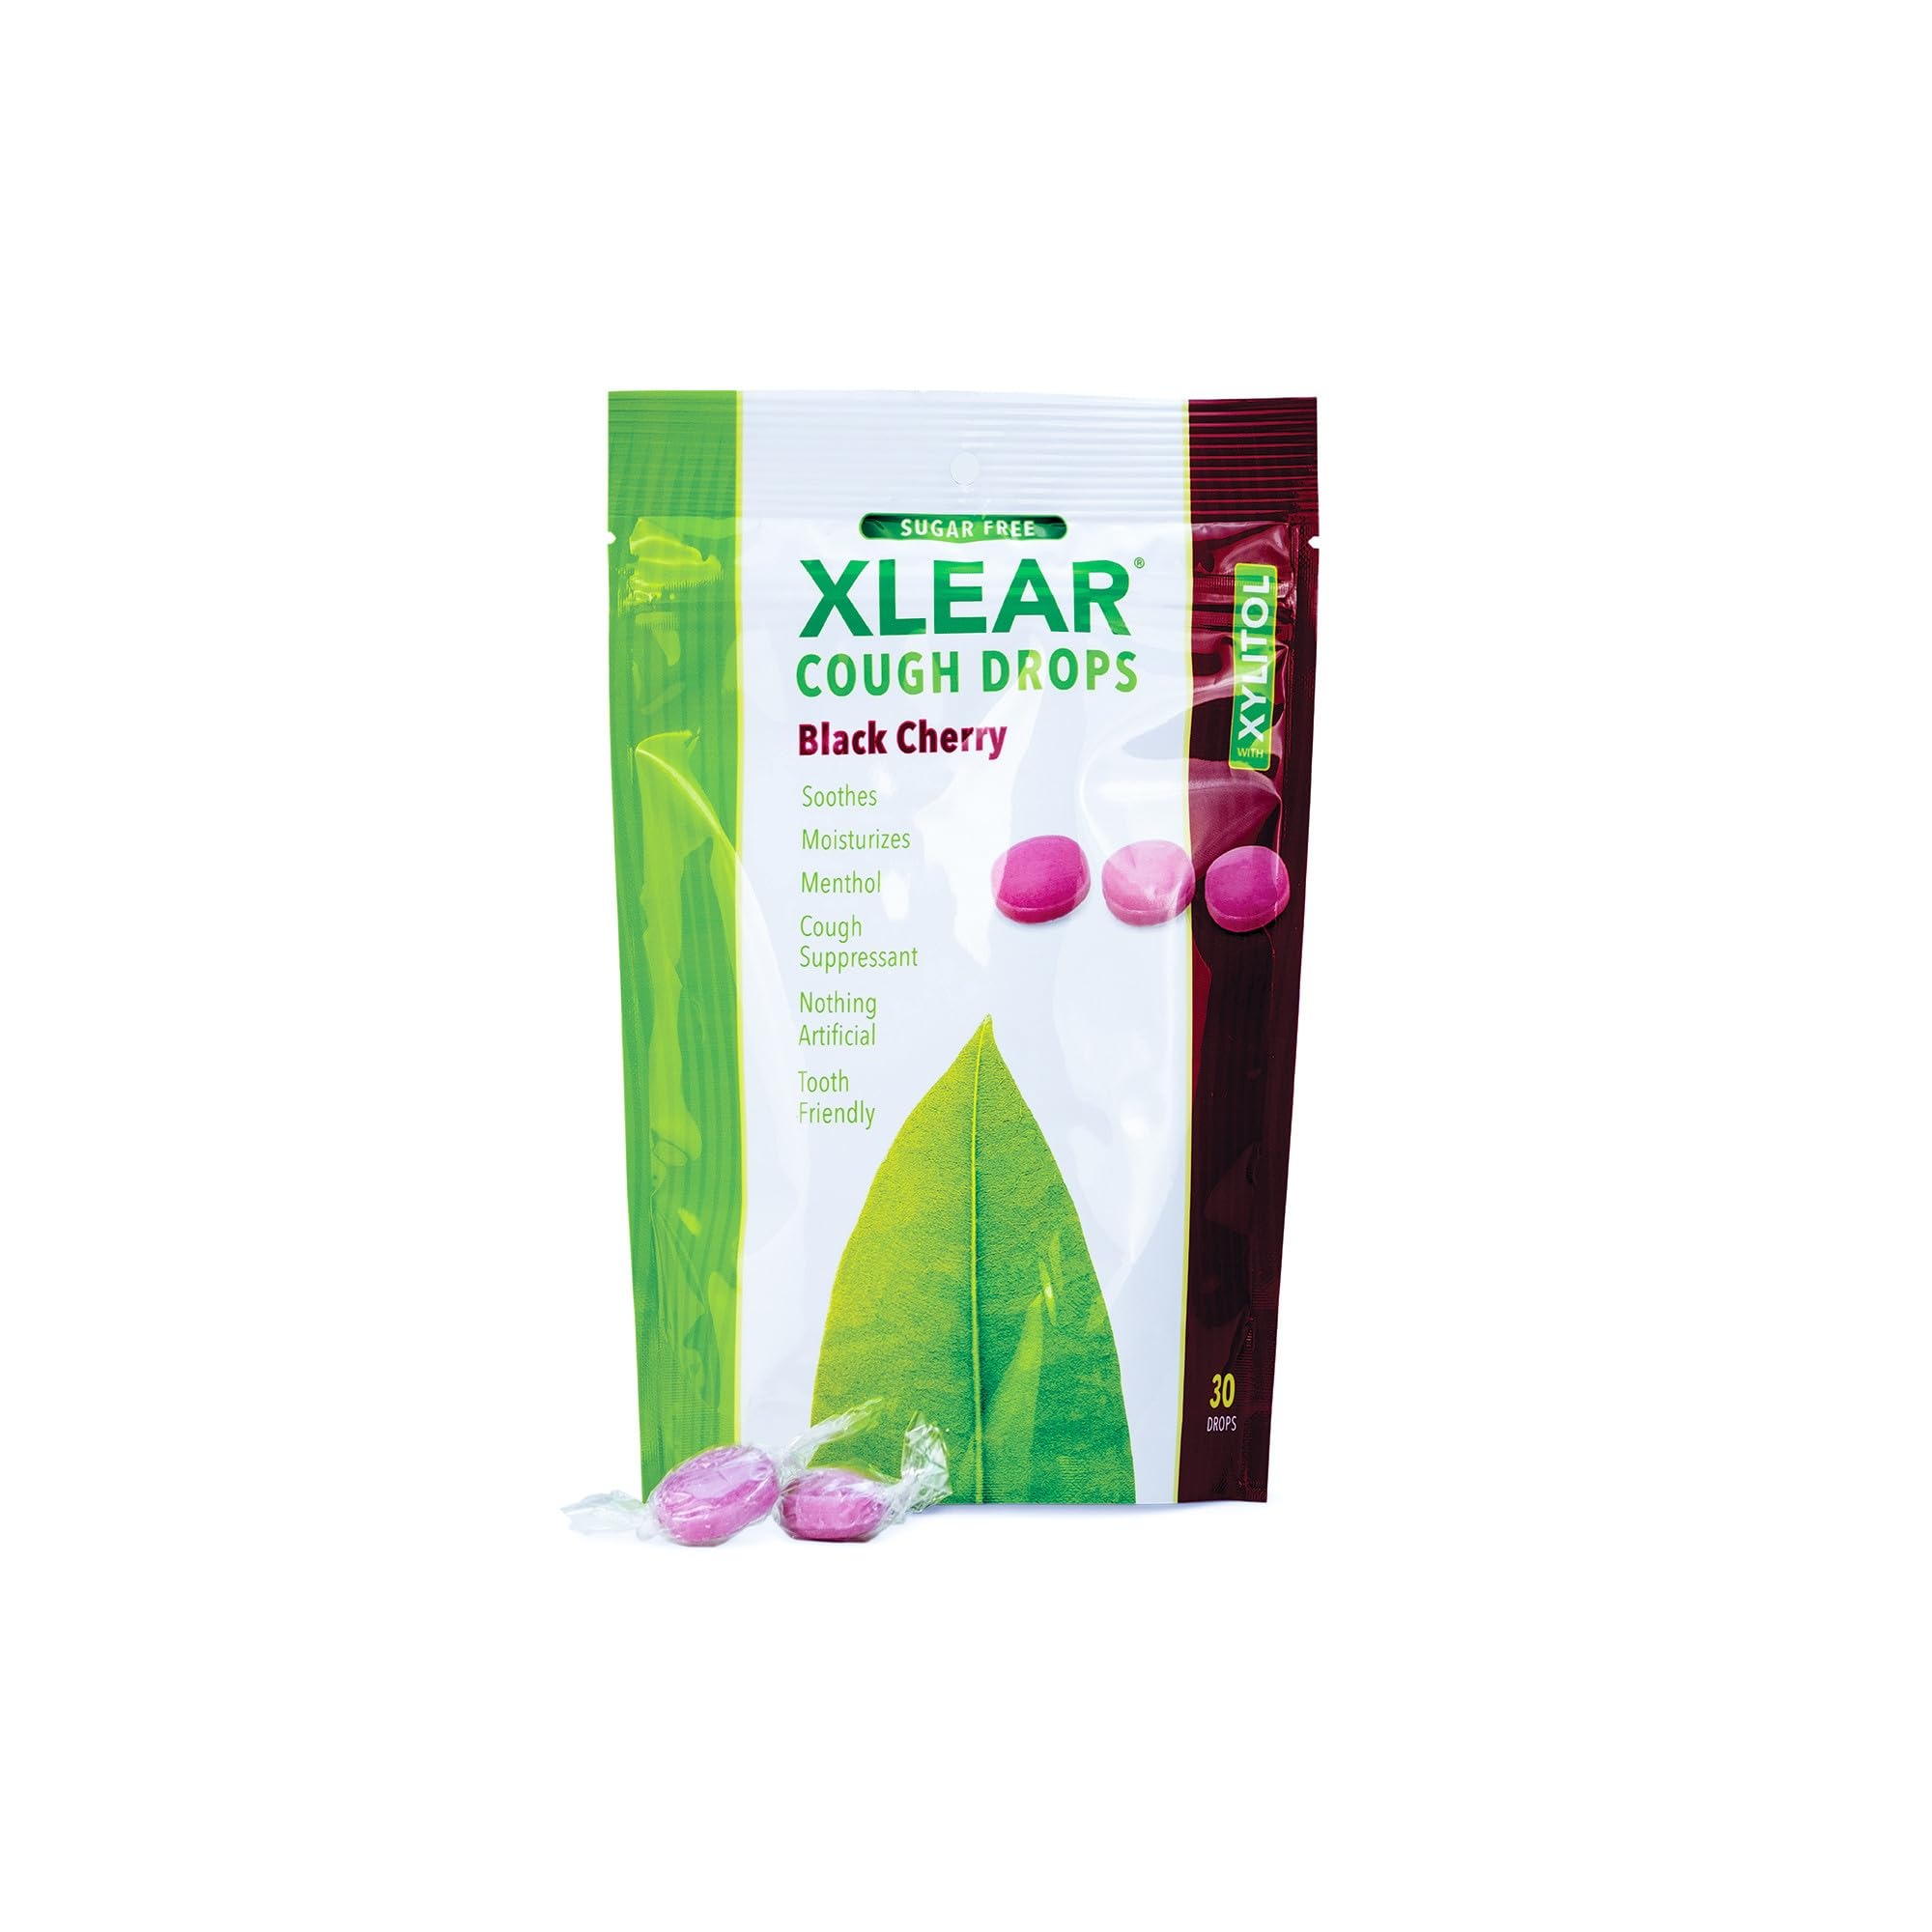
Item Name: XLEAR COUGH DRPS BLK CHR (1x30.00)
Value: 30.0
Unit: Count

Price: 9.99